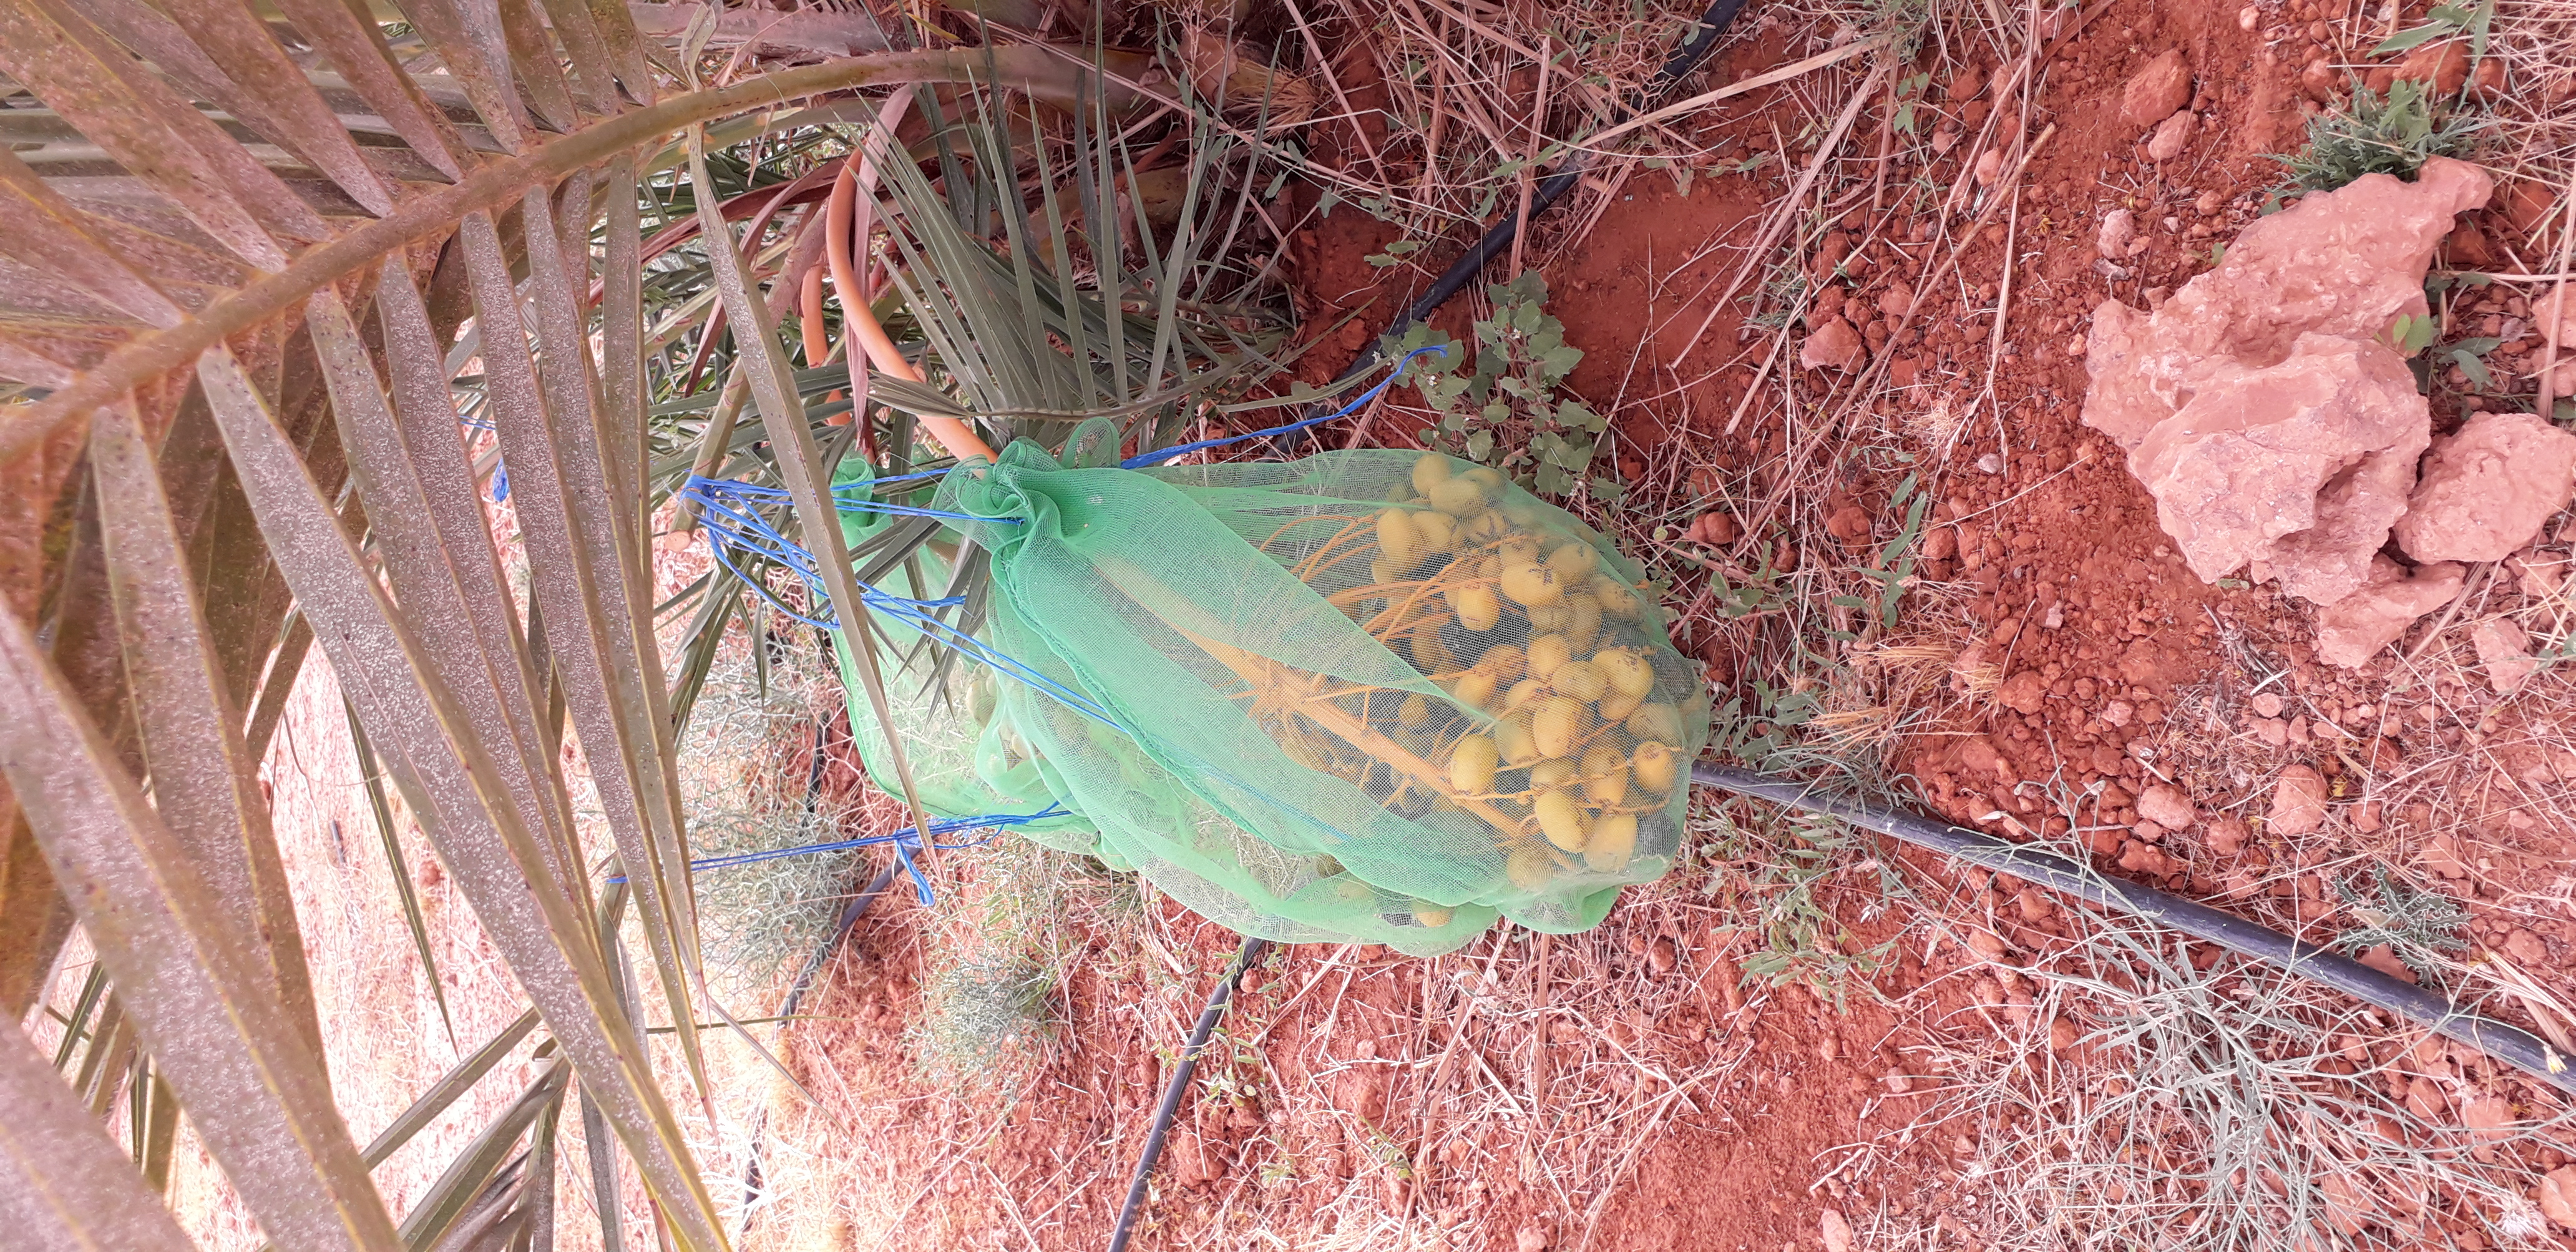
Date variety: Boufagous